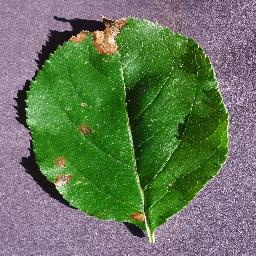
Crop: apple
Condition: black_rot